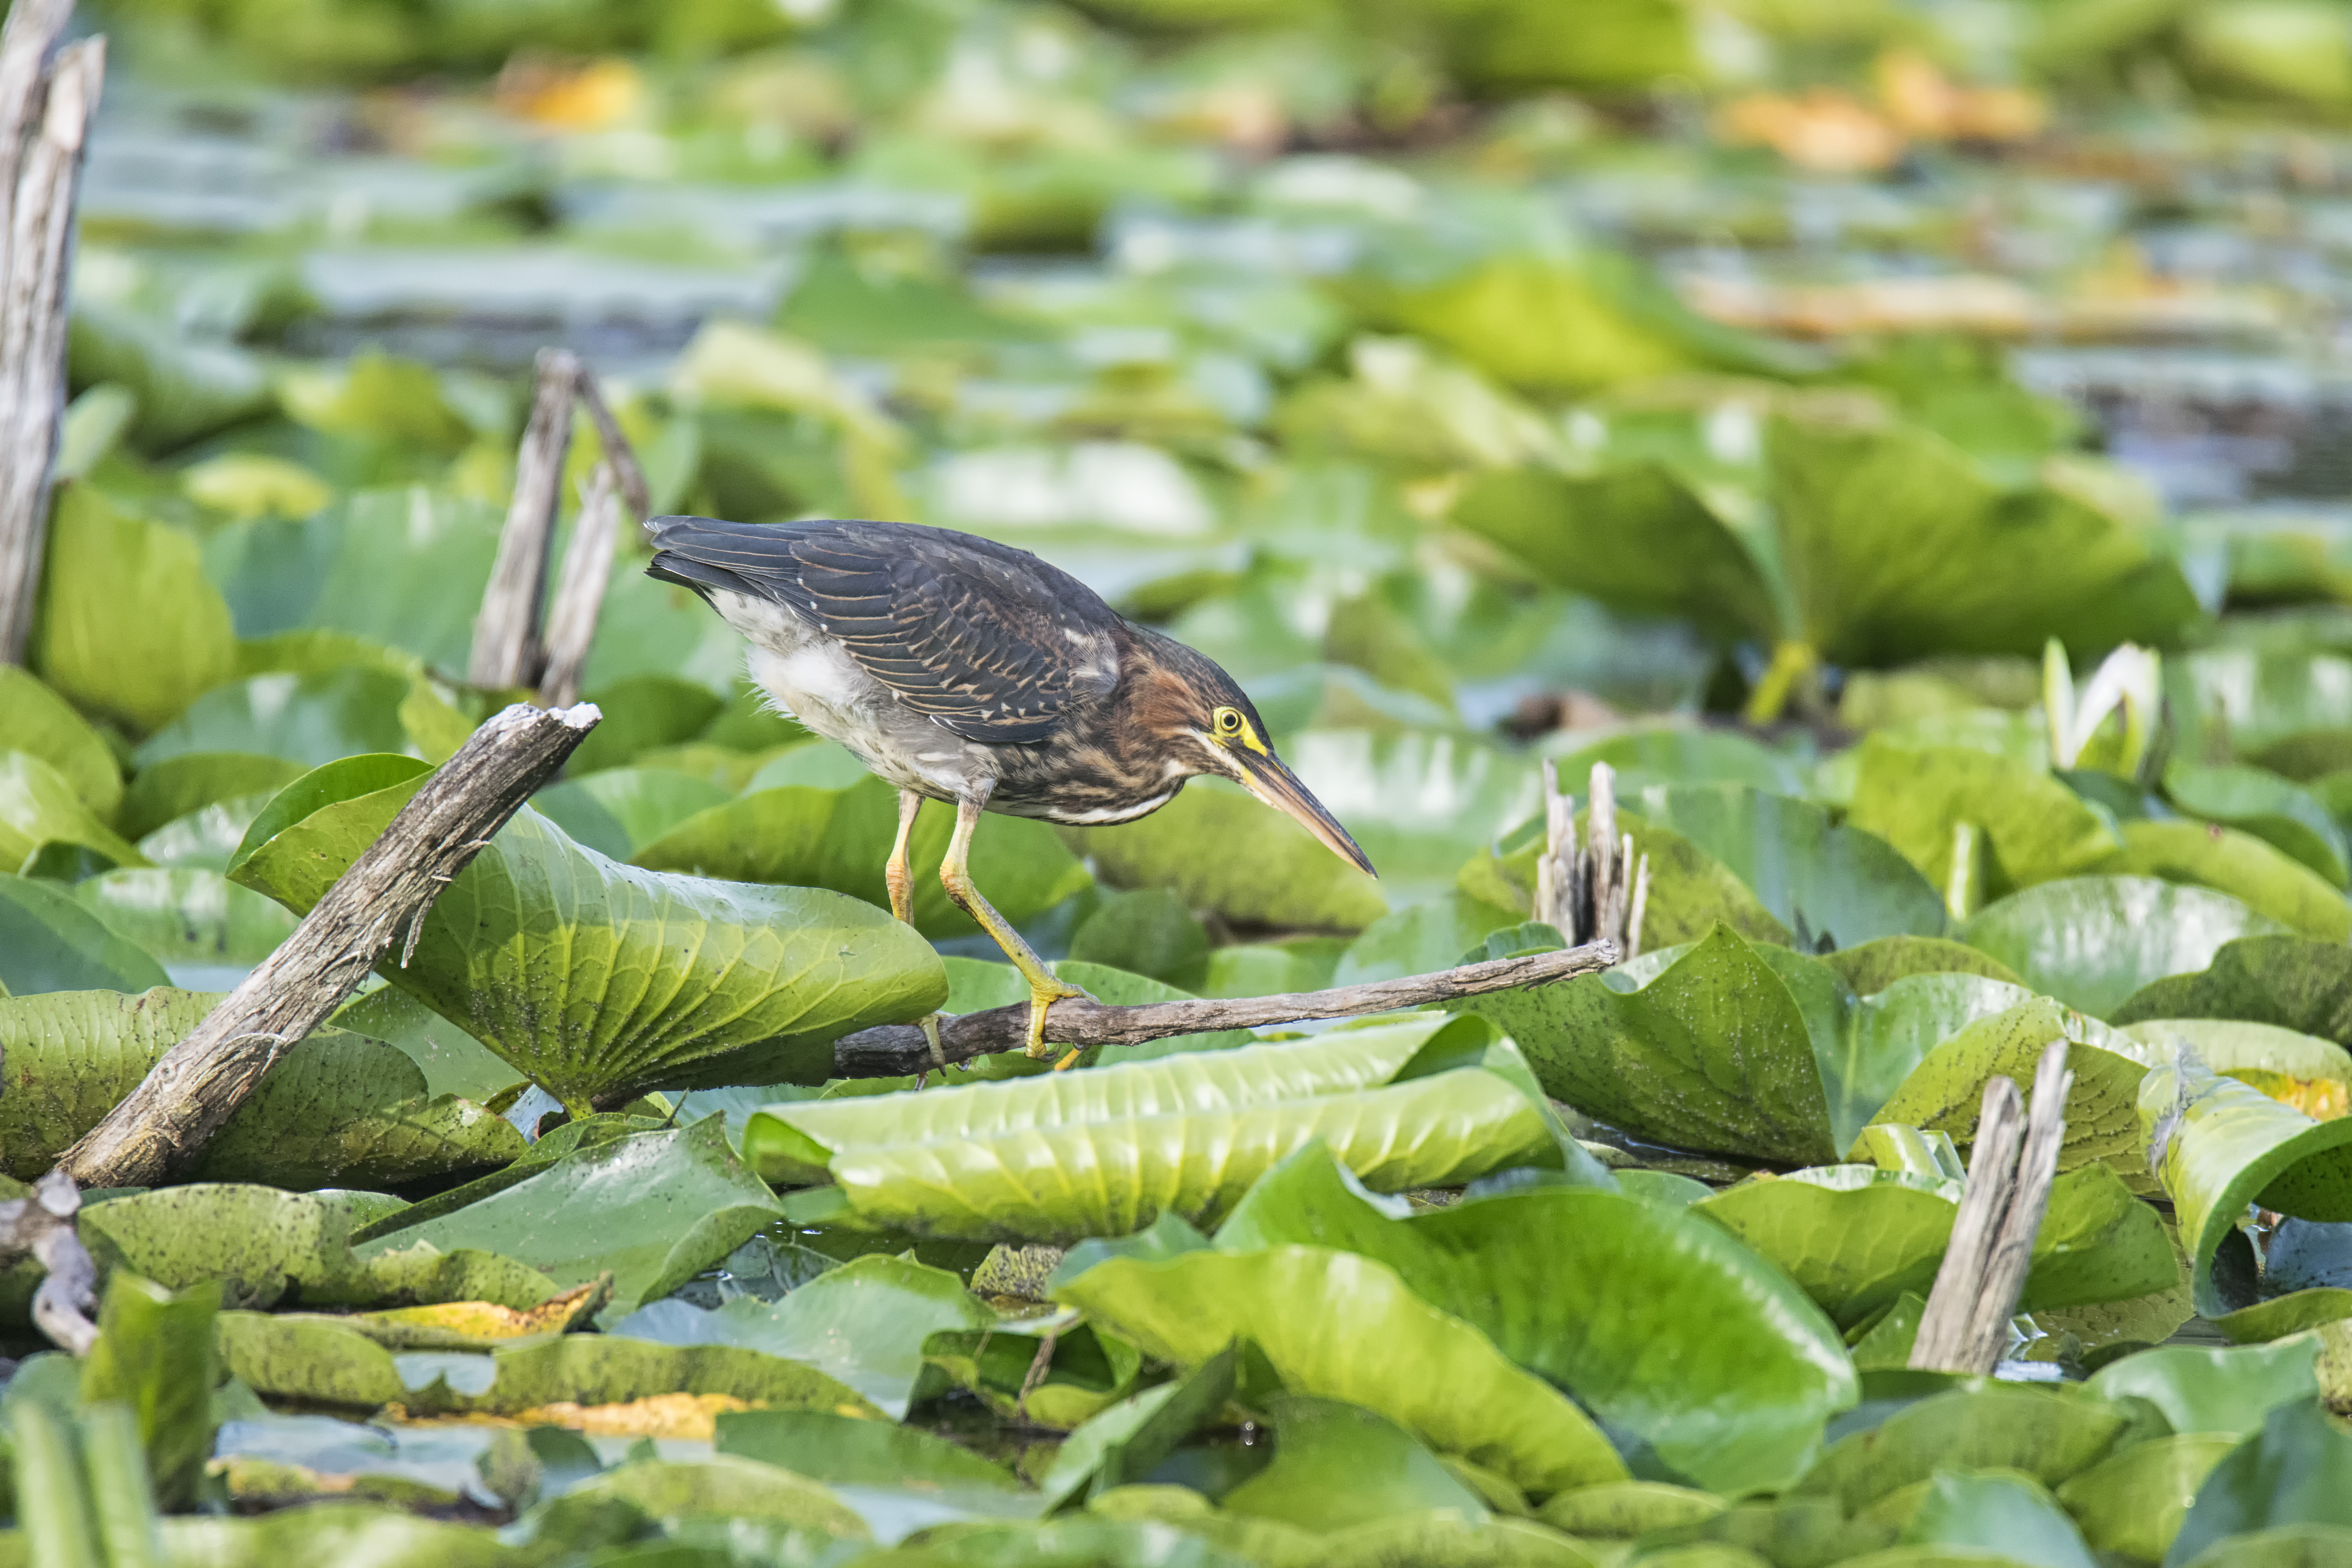
nature, bird, leaf, flower, wildlife, food, green, garden, fauna, canada, vert, quebec, heron, parakeet, sherbrooke, oiseau, perching bird